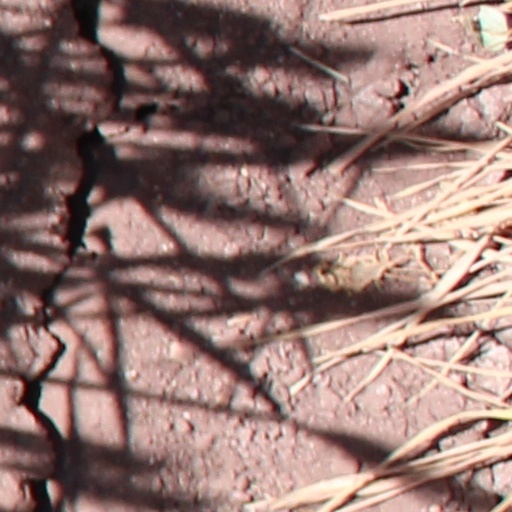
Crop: wheat